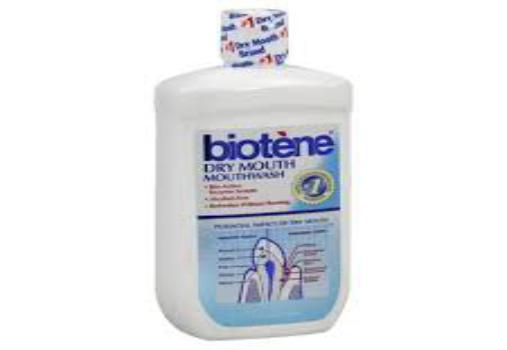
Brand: biotene
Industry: Medical